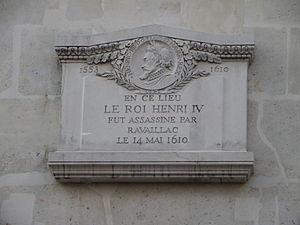
Plaque précisant le lieu de l'assassinat du roi Henri IV par Ravaillac le 14 mai 1610 rue de la Ferronnerie à Paris
La rue de la Ferronnerie est une rue, ancienne, du 1ᵉʳ arrondissement de Paris dans le quartier des Halles.
Henri IV, dit « le Grand », à l'origine Henri de Bourbon, né le 13 décembre 1553 à Pau et mort assassiné le 14 mai 1610 à Paris, roi de Navarre de 1572 à 1610 sous le nom d'Henri III, devient en 1589 roi de France sous le nom d'Henri IV. Il réunit ainsi les dignités de roi de France et de Navarre et est le premier roi de France de la maison capétienne de Bourbon.